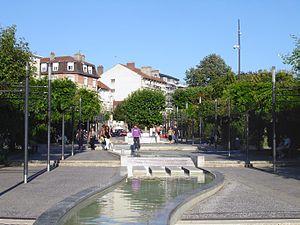
Enghien-les-Bains est une commune française située dans le département du Val-d'Oise, en région Île-de-France. Elle se situe à onze kilomètres au nord de Paris.